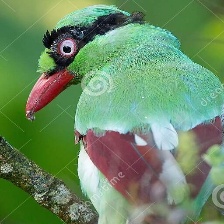
Species: GREEN MAGPIE
Scientific name: CISSA CHINENSIS
ImageNet parent category: magpie